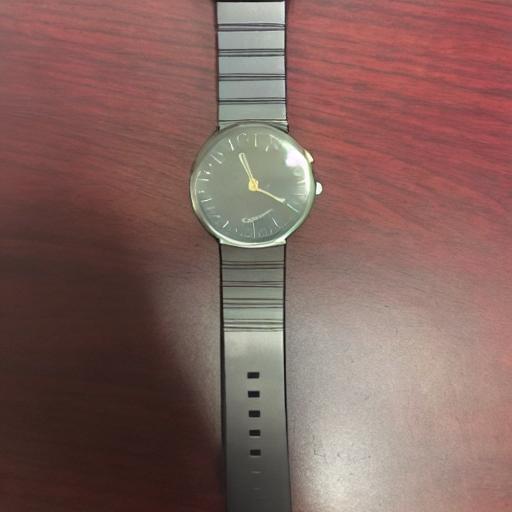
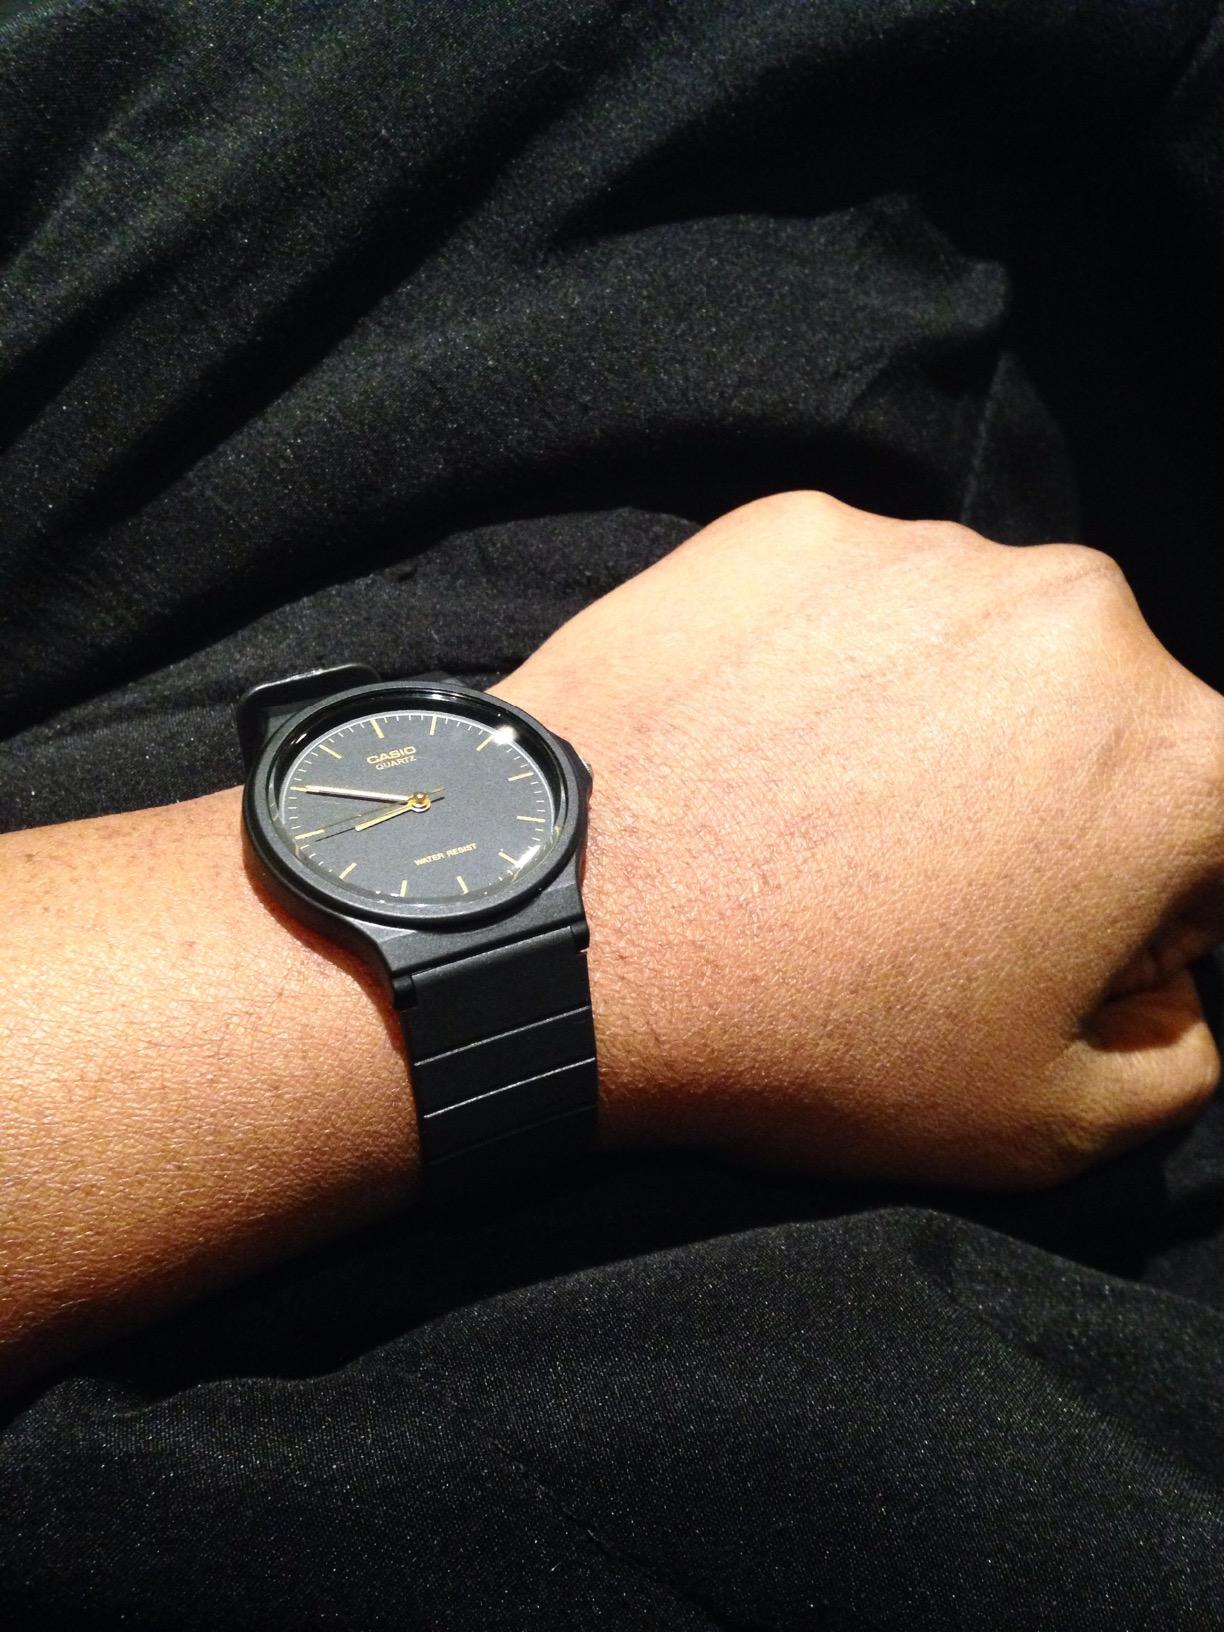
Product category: accessories_watch
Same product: no